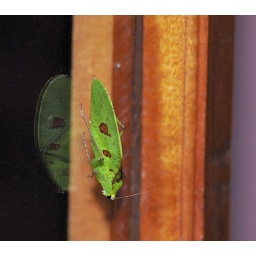
So there's not much to do at night in the cloud forest... a katydid came up to the window at night.